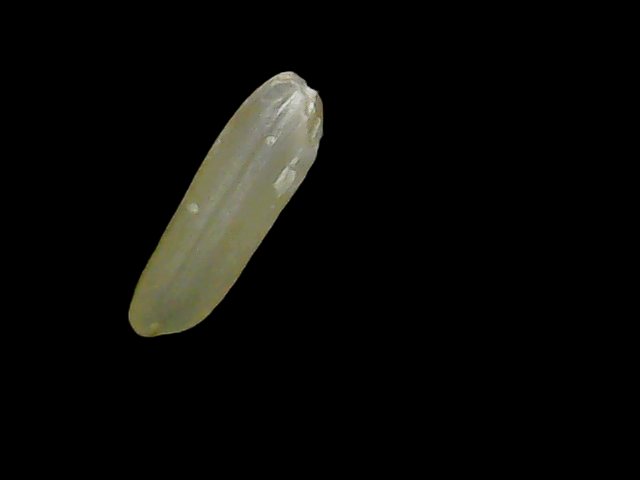
Rice variety: Binadhan19